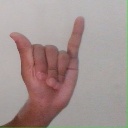
अक्षर: य